2002–2004 SARS outbreak among healthcare workers

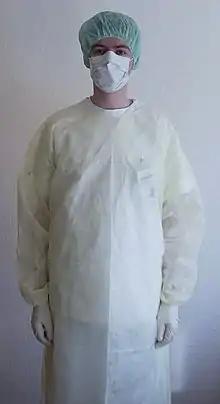
An example of a hospital gown worn by HCWs and patients.

Hospital gowns are another piece of equipment used by HCWs during the outbreak. Used mostly for those who are having trouble changing/moving their lower body, gowns are easy for patients to put on when they are bedridden. They are also helpful for HCWs to attempt to avoid contamination, as the gowns can be removed and disposed of easily after an operation or interaction with a patient. While seemingly less critical than masks, gowns were worn nearly the same amount by HCWs as masks.